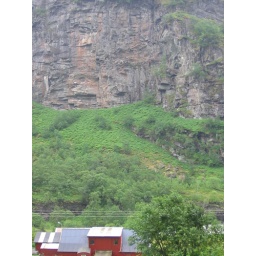
the red barn beneath the cliff